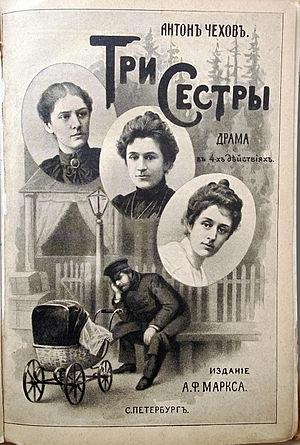
Anton Pavlovitch Tchekhov ou Tchékhov, né le 17 janvier 1860 à Taganrog et mort le 15 juillet 1904 à Badenweiler, est un écrivain russe, principalement nouvelliste et dramaturge.
Les Trois Sœurs est une pièce de Tchekhov. Écrite durant l'année 1900 à Gourzouf, puis à la Datcha Blanche de Yalta, cette œuvre tirerait son inspiration, selon certains, de la situation des trois sœurs Brontë, mais plus vraisemblablement des sœurs Ottilia, Margarita et Evelina Zimmermann, rencontrées par Tchékhov à Perm, lorsqu'il s'y arrêta en route vers l'île de Sakhaline, en 1890. Elle fut créée le 31 janvier 1901 au Théâtre d'art de Moscou.